Hiregasaki Station

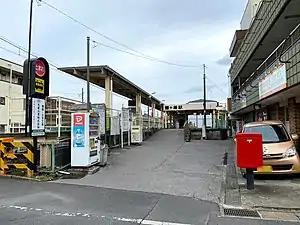
Hiregasaki Station, June 2021

is a passenger railway station located in the city of Nagareyama, Chiba Prefecture, Japan operated by the private railway operator Ryūtetsu. It is numbered station RN4.